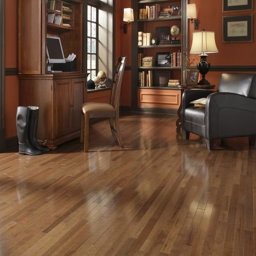
we know the right floor sets the tone and foundation for extraordinary style .